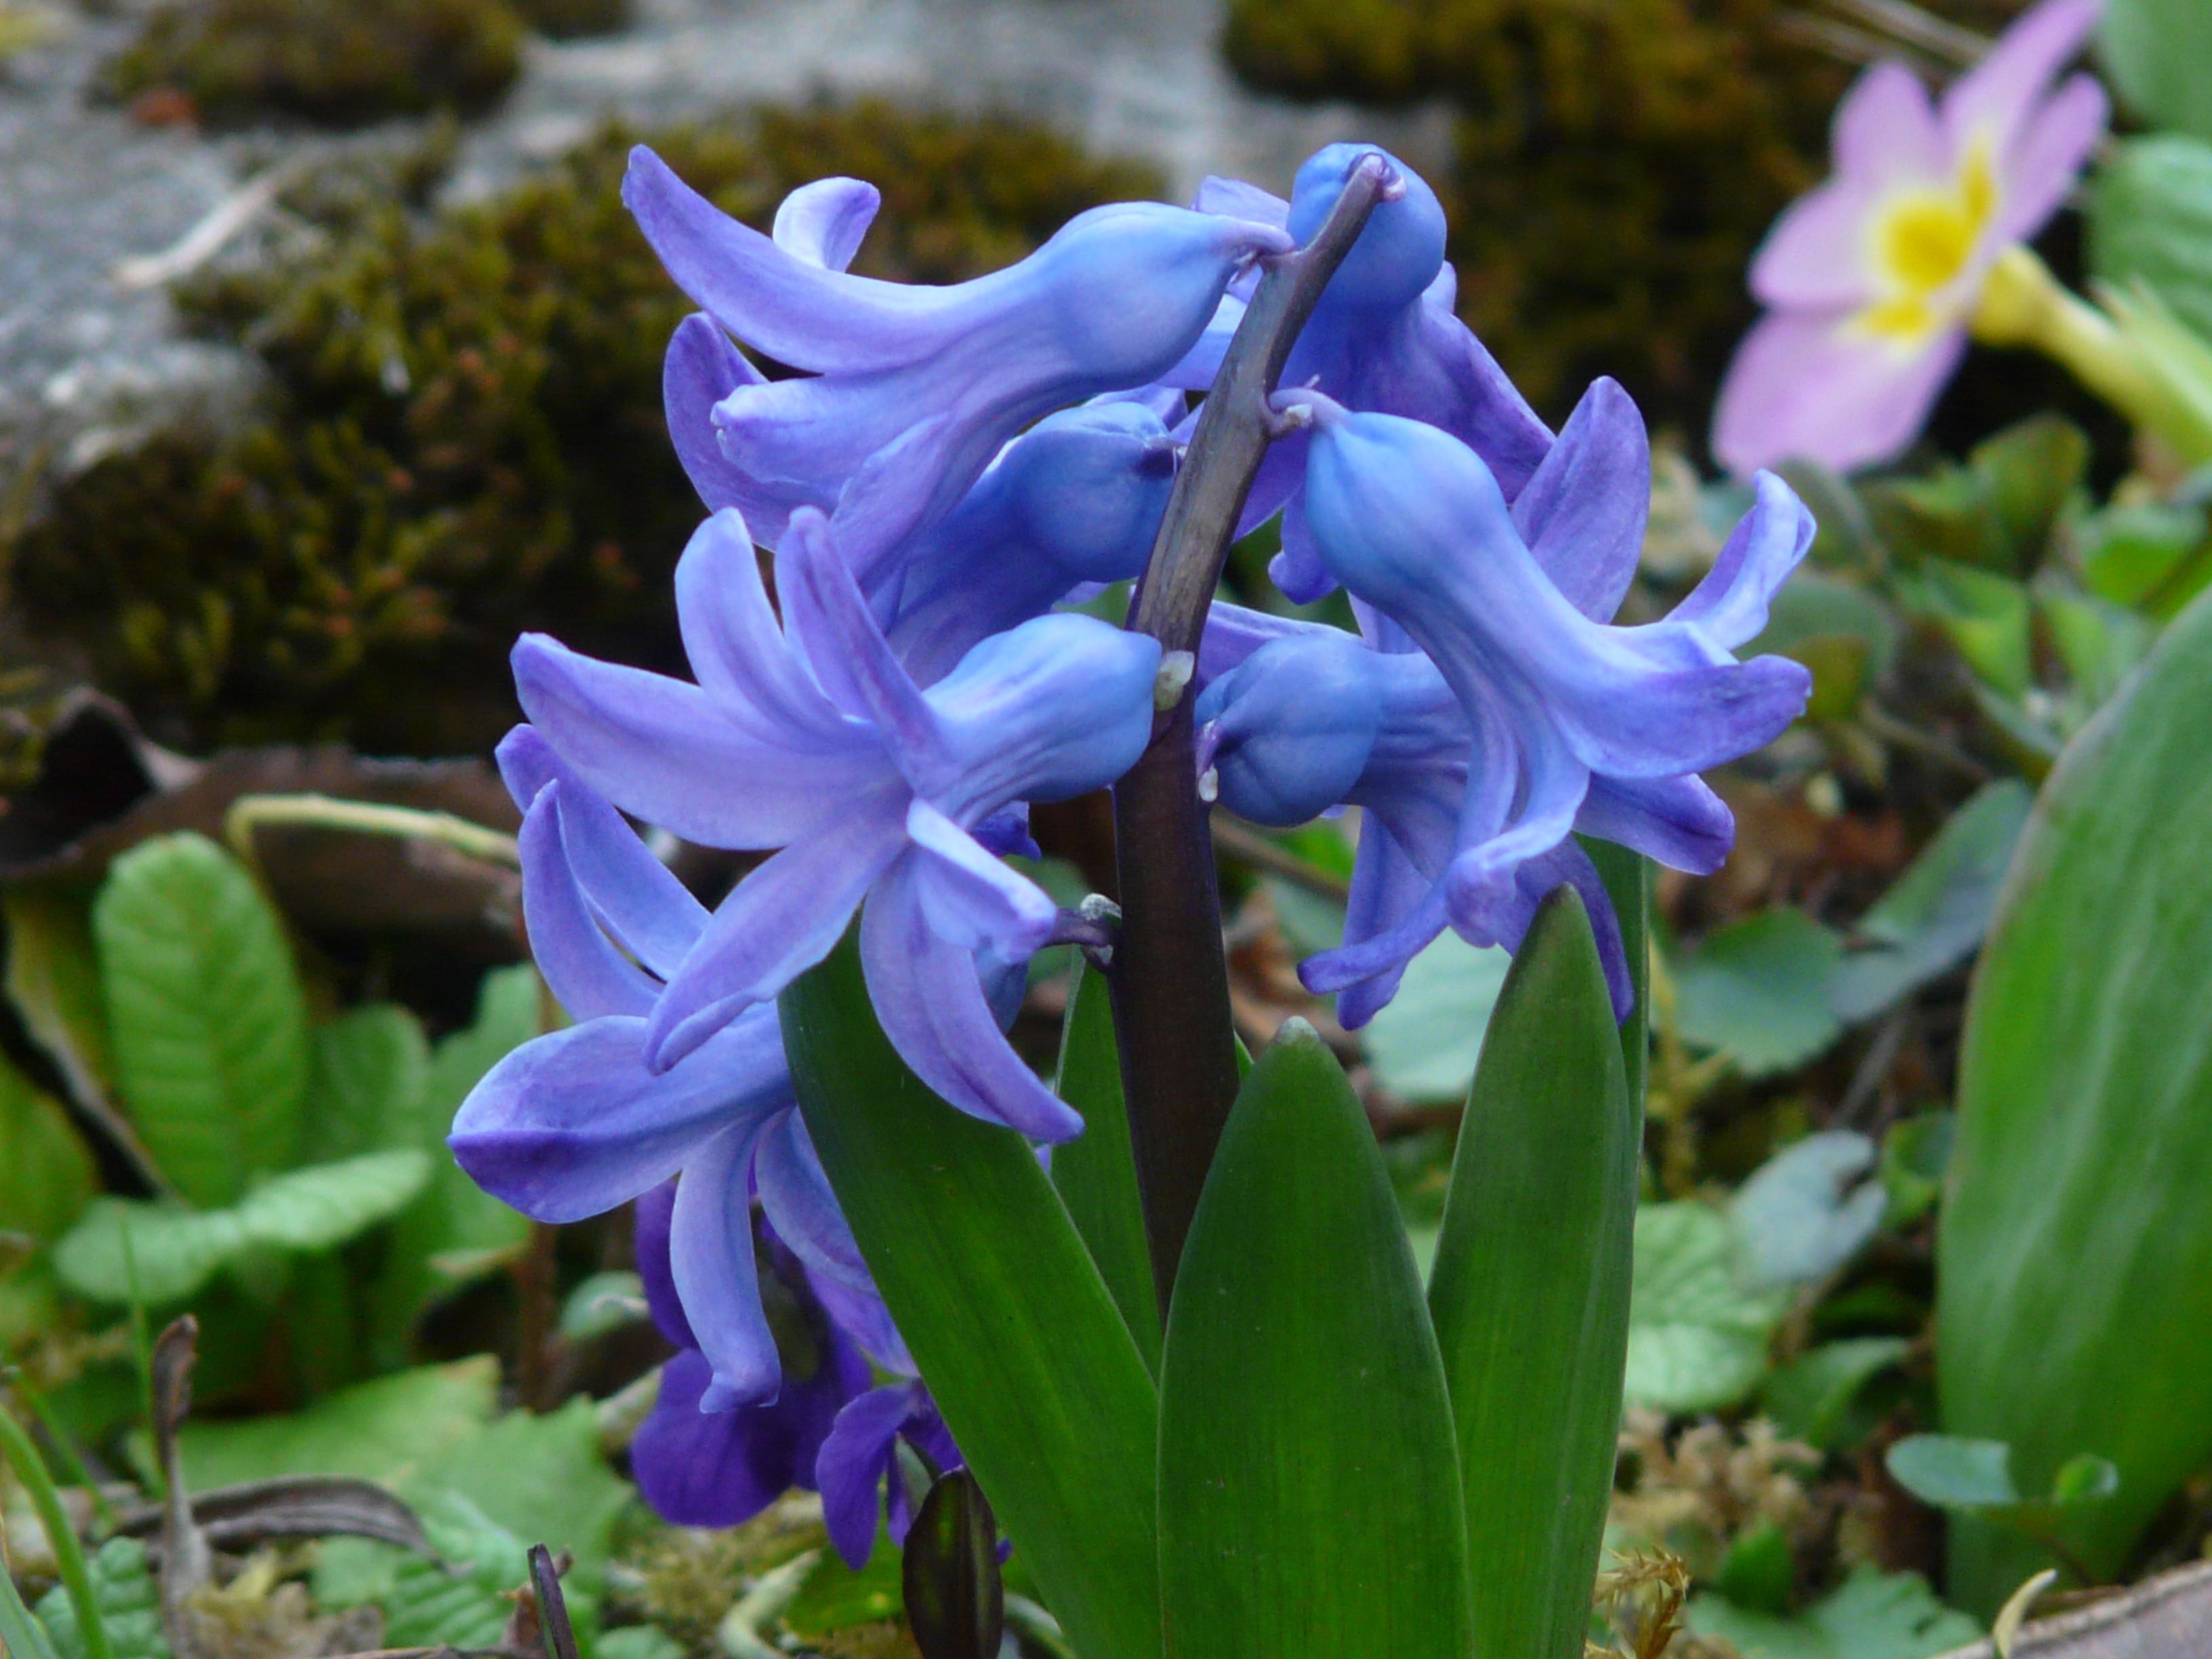
plant, flower, bloom, spring, botany, blue, garden, flora, hyacinthus, hyacinth, scilla, fragrance, flowering plant, asparagaceae, asparagus plant, hyacinthus orientalis, land plant, garden hyacinth